Rock of Ages (2012 film)

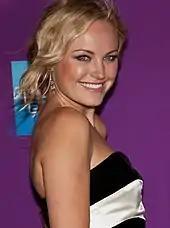
Malin Åkerman was the last member of the cast to be added, in the role of Constance Sack.

Tom Cruise played Stacee Jaxx in the film. Shankman knew Cruise was in when he heard him on the first go around of his voice lesson, confirming he "actually has a fantastic voice." Cruise had been singing five hours a day to prepare for his work as musician Stacee Jaxx. "It's this brilliant mashup, it seems, of Axl Rose, Bret Michaels, Keith Richards and Jim Morrison," Shankman said of what to expect from Cruise. All of the actors sing their own parts in the film. Cruise said that he had always wanted to appear in a musical but he found the idea frightening because he was uncertain whether he could actually pull it off.